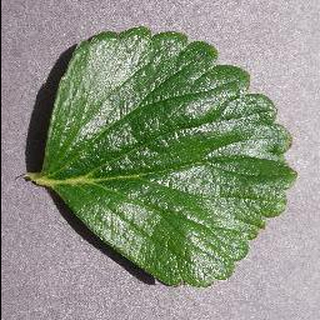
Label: healthy_strawberry